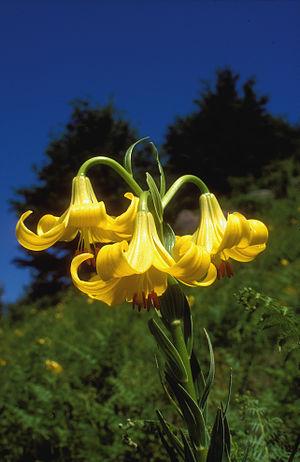
Lilium rhodopeum est une espèce de plantes de la famille des Liliacées et du genre des lys.
Le parc national de la chaîne des Rhodopes est un parc national de Grèce situé à l’extrémité sud-est des Rhodopes, dans la région de Macédoine-Orientale-et-Thrace. Créé en 2009, il se caractérise par une grande diversité de formations végétales et une densité de population très faible.